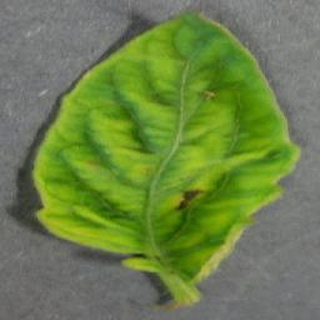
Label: tomato_yellow_leaf_curl_virus